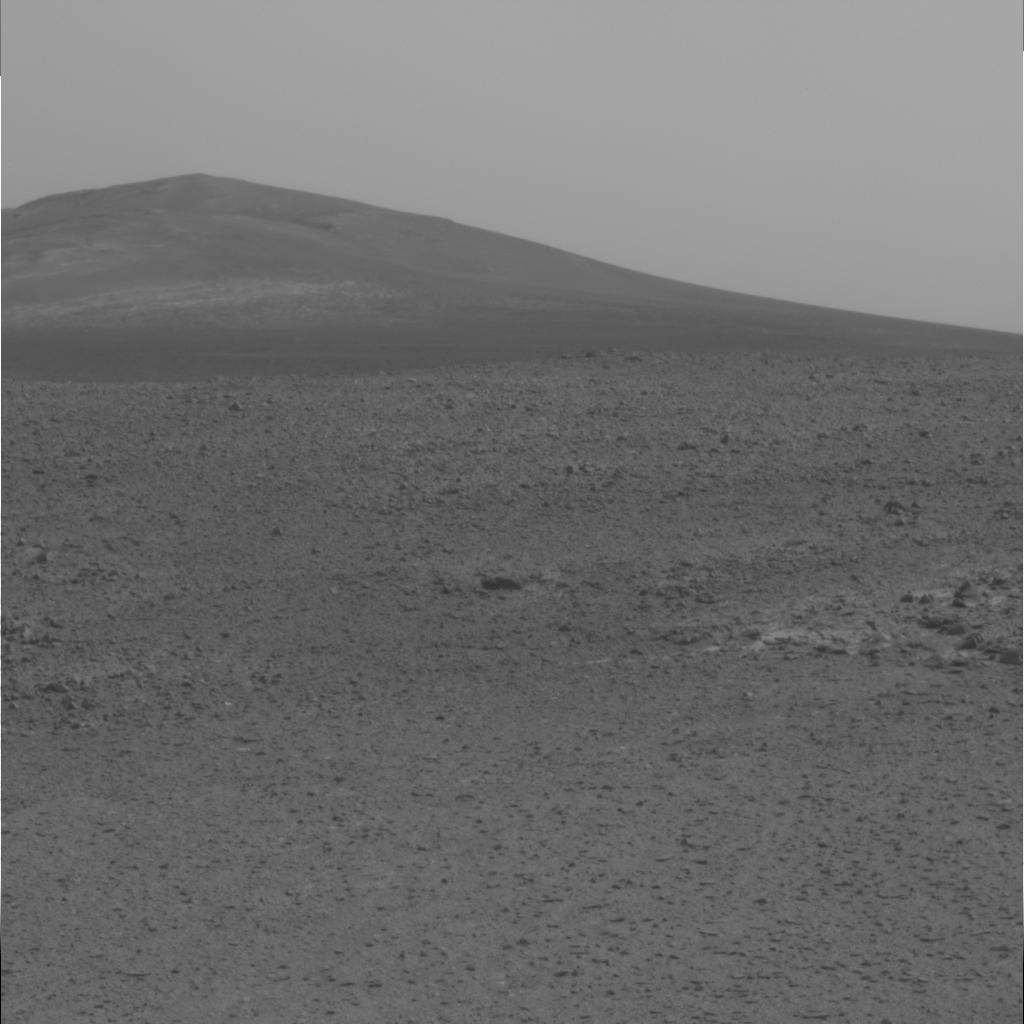
Surface features visible: Clasts, Soil, Distant Vista, Sky